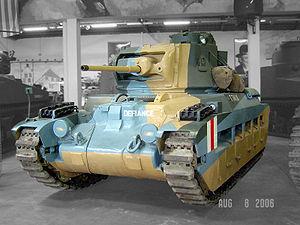
Le musée des Blindés de Saumur ou musée des Blindés Général Estienne est un musée de véhicules blindés situé à Saumur.